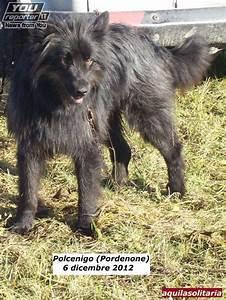
sheep